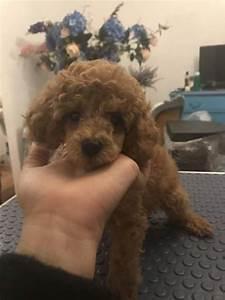
dog